Fresno, California

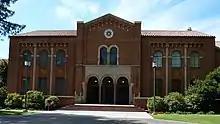
The main library at City College was built in 1933.

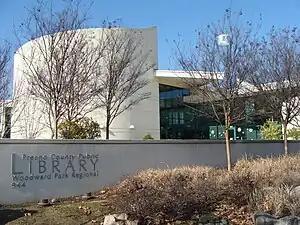
Woodward Park Branch of the Fresno County Public Library

Between the 1880s and World War II, Downtown Fresno flourished, filled with electric streetcars, and contained a number of "lavish" and "opulent" buildings. Among them, the original Fresno County Courthouse (demolished), the Fresno Carnegie Public Library (demolished), the Old Fresno Water Tower, the Bank of Italy Building, the Pacific Southwest Building, the San Joaquin Light and Power Building (currently known as the Grand 1401), and the Hughes Hotel (burned down), to name a few.